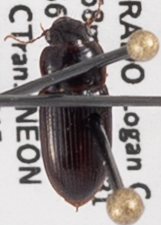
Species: Harpalus desertus
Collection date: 2022-06-15
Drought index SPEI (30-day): -0.528
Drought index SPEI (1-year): -2.09
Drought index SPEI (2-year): -2.09